Question: Please indicate a possible affordance area of baseball bat that can be used for hitting
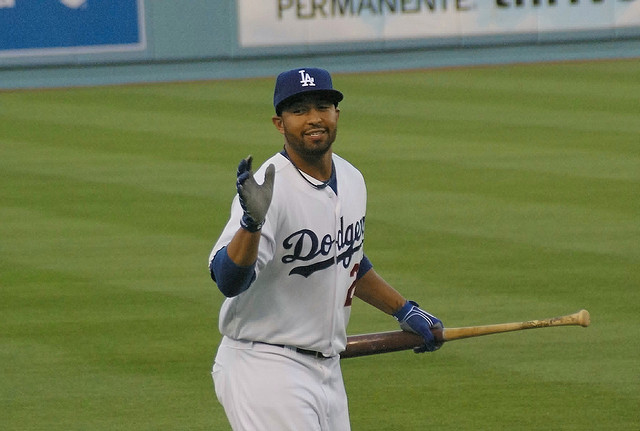
Answer: [345.317, 331.32, 402.044, 360.41]